Names of the Qing dynasty

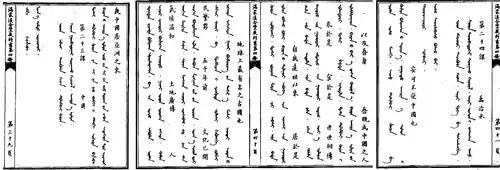
Chapter "China" (中國) of "The Manchurian, Mongolian and Han Chinese Trilingual Textbook" published in Qing dynasty: "Our country China is located in East Asia... For 5000 years, culture flourished (in the land of China)... Since we are Chinese, how can we not love China."

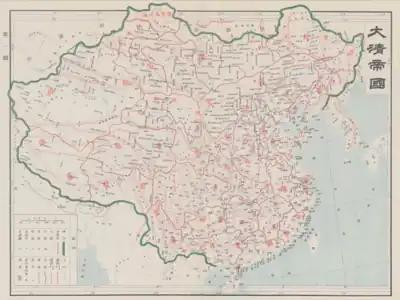
Official map of the empire published by the Qing dynasty in 1905.

The Qing dynasty was founded by the Manchu people, a Tungusic people who conquered the Ming dynasty, and by the 18th century it had extended its control into Inner Asia. During the Qing period languages like Chinese, Manchu, Mongolian, Tibetan, and Turki (Uyghur) were often used in the Qing realm.